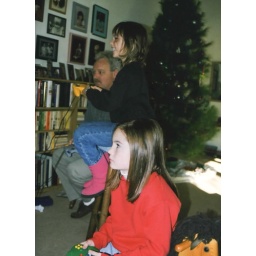
my face is so cute in this!